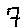
Label: 7